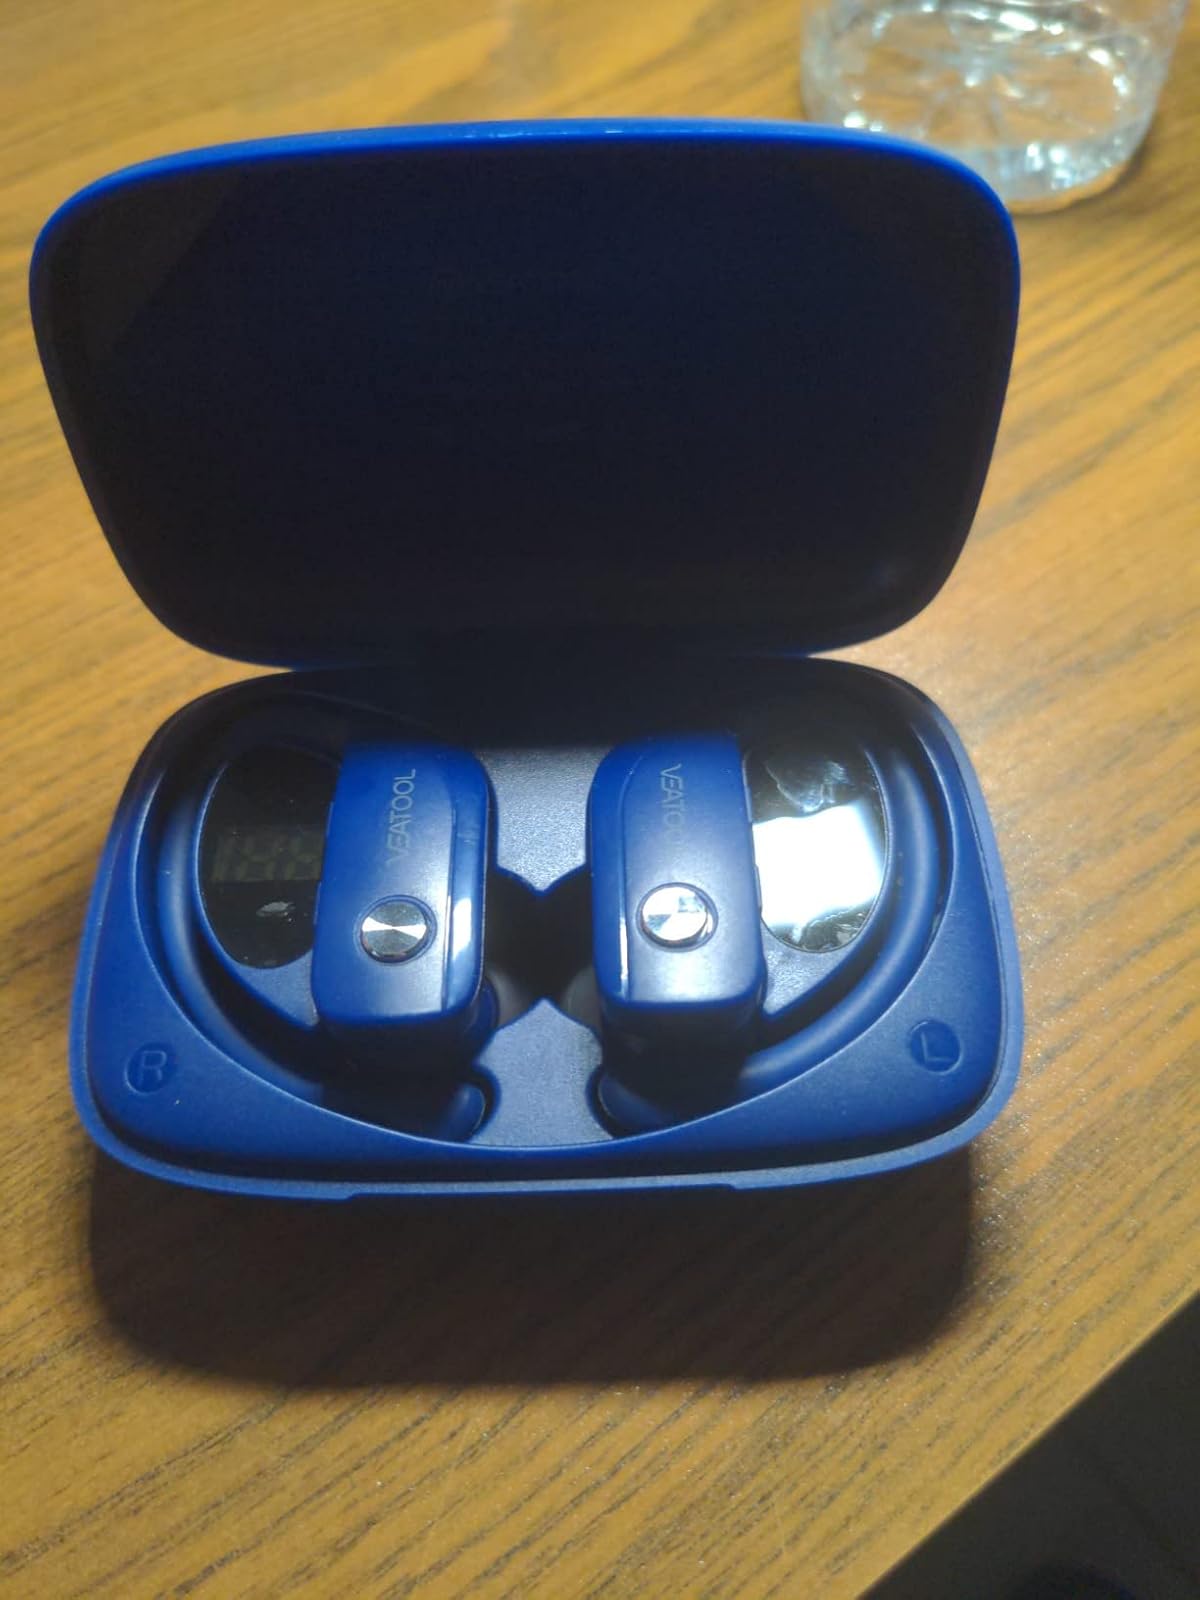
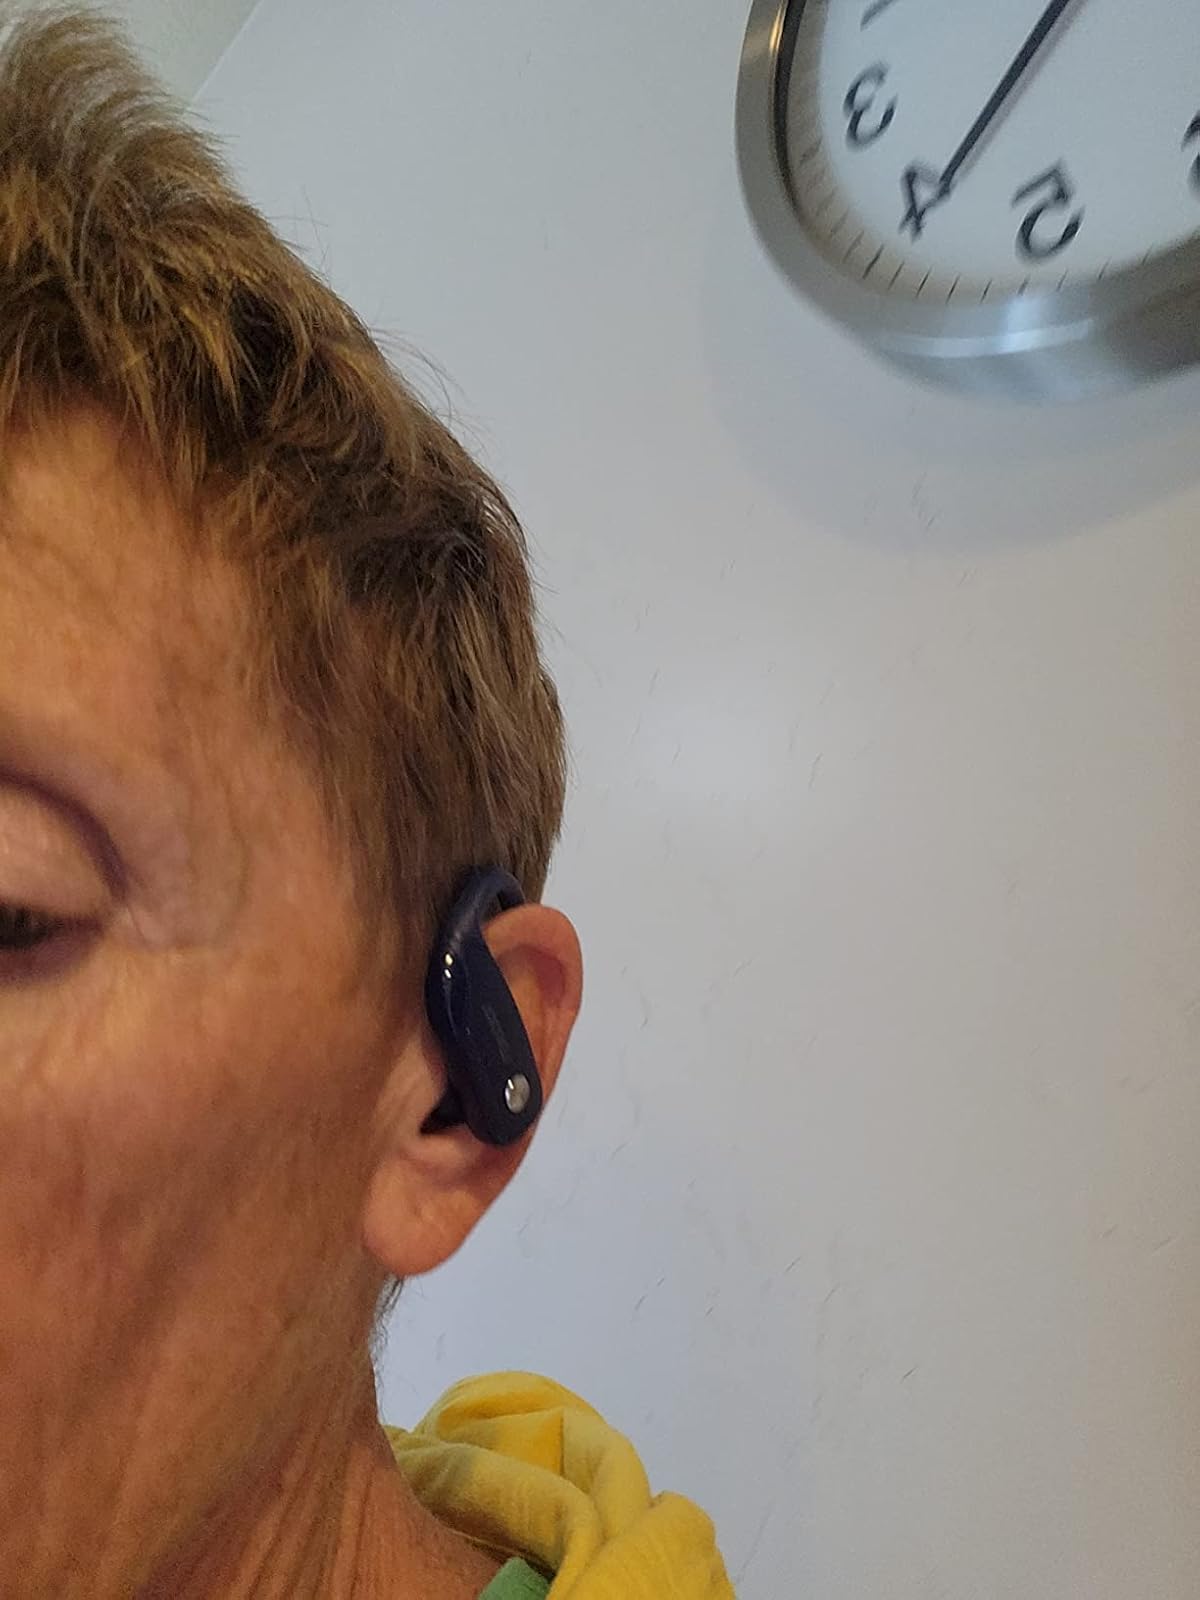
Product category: earbuds
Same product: yes